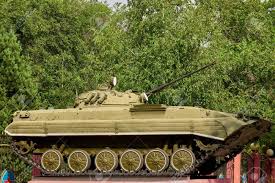
Label: BMP